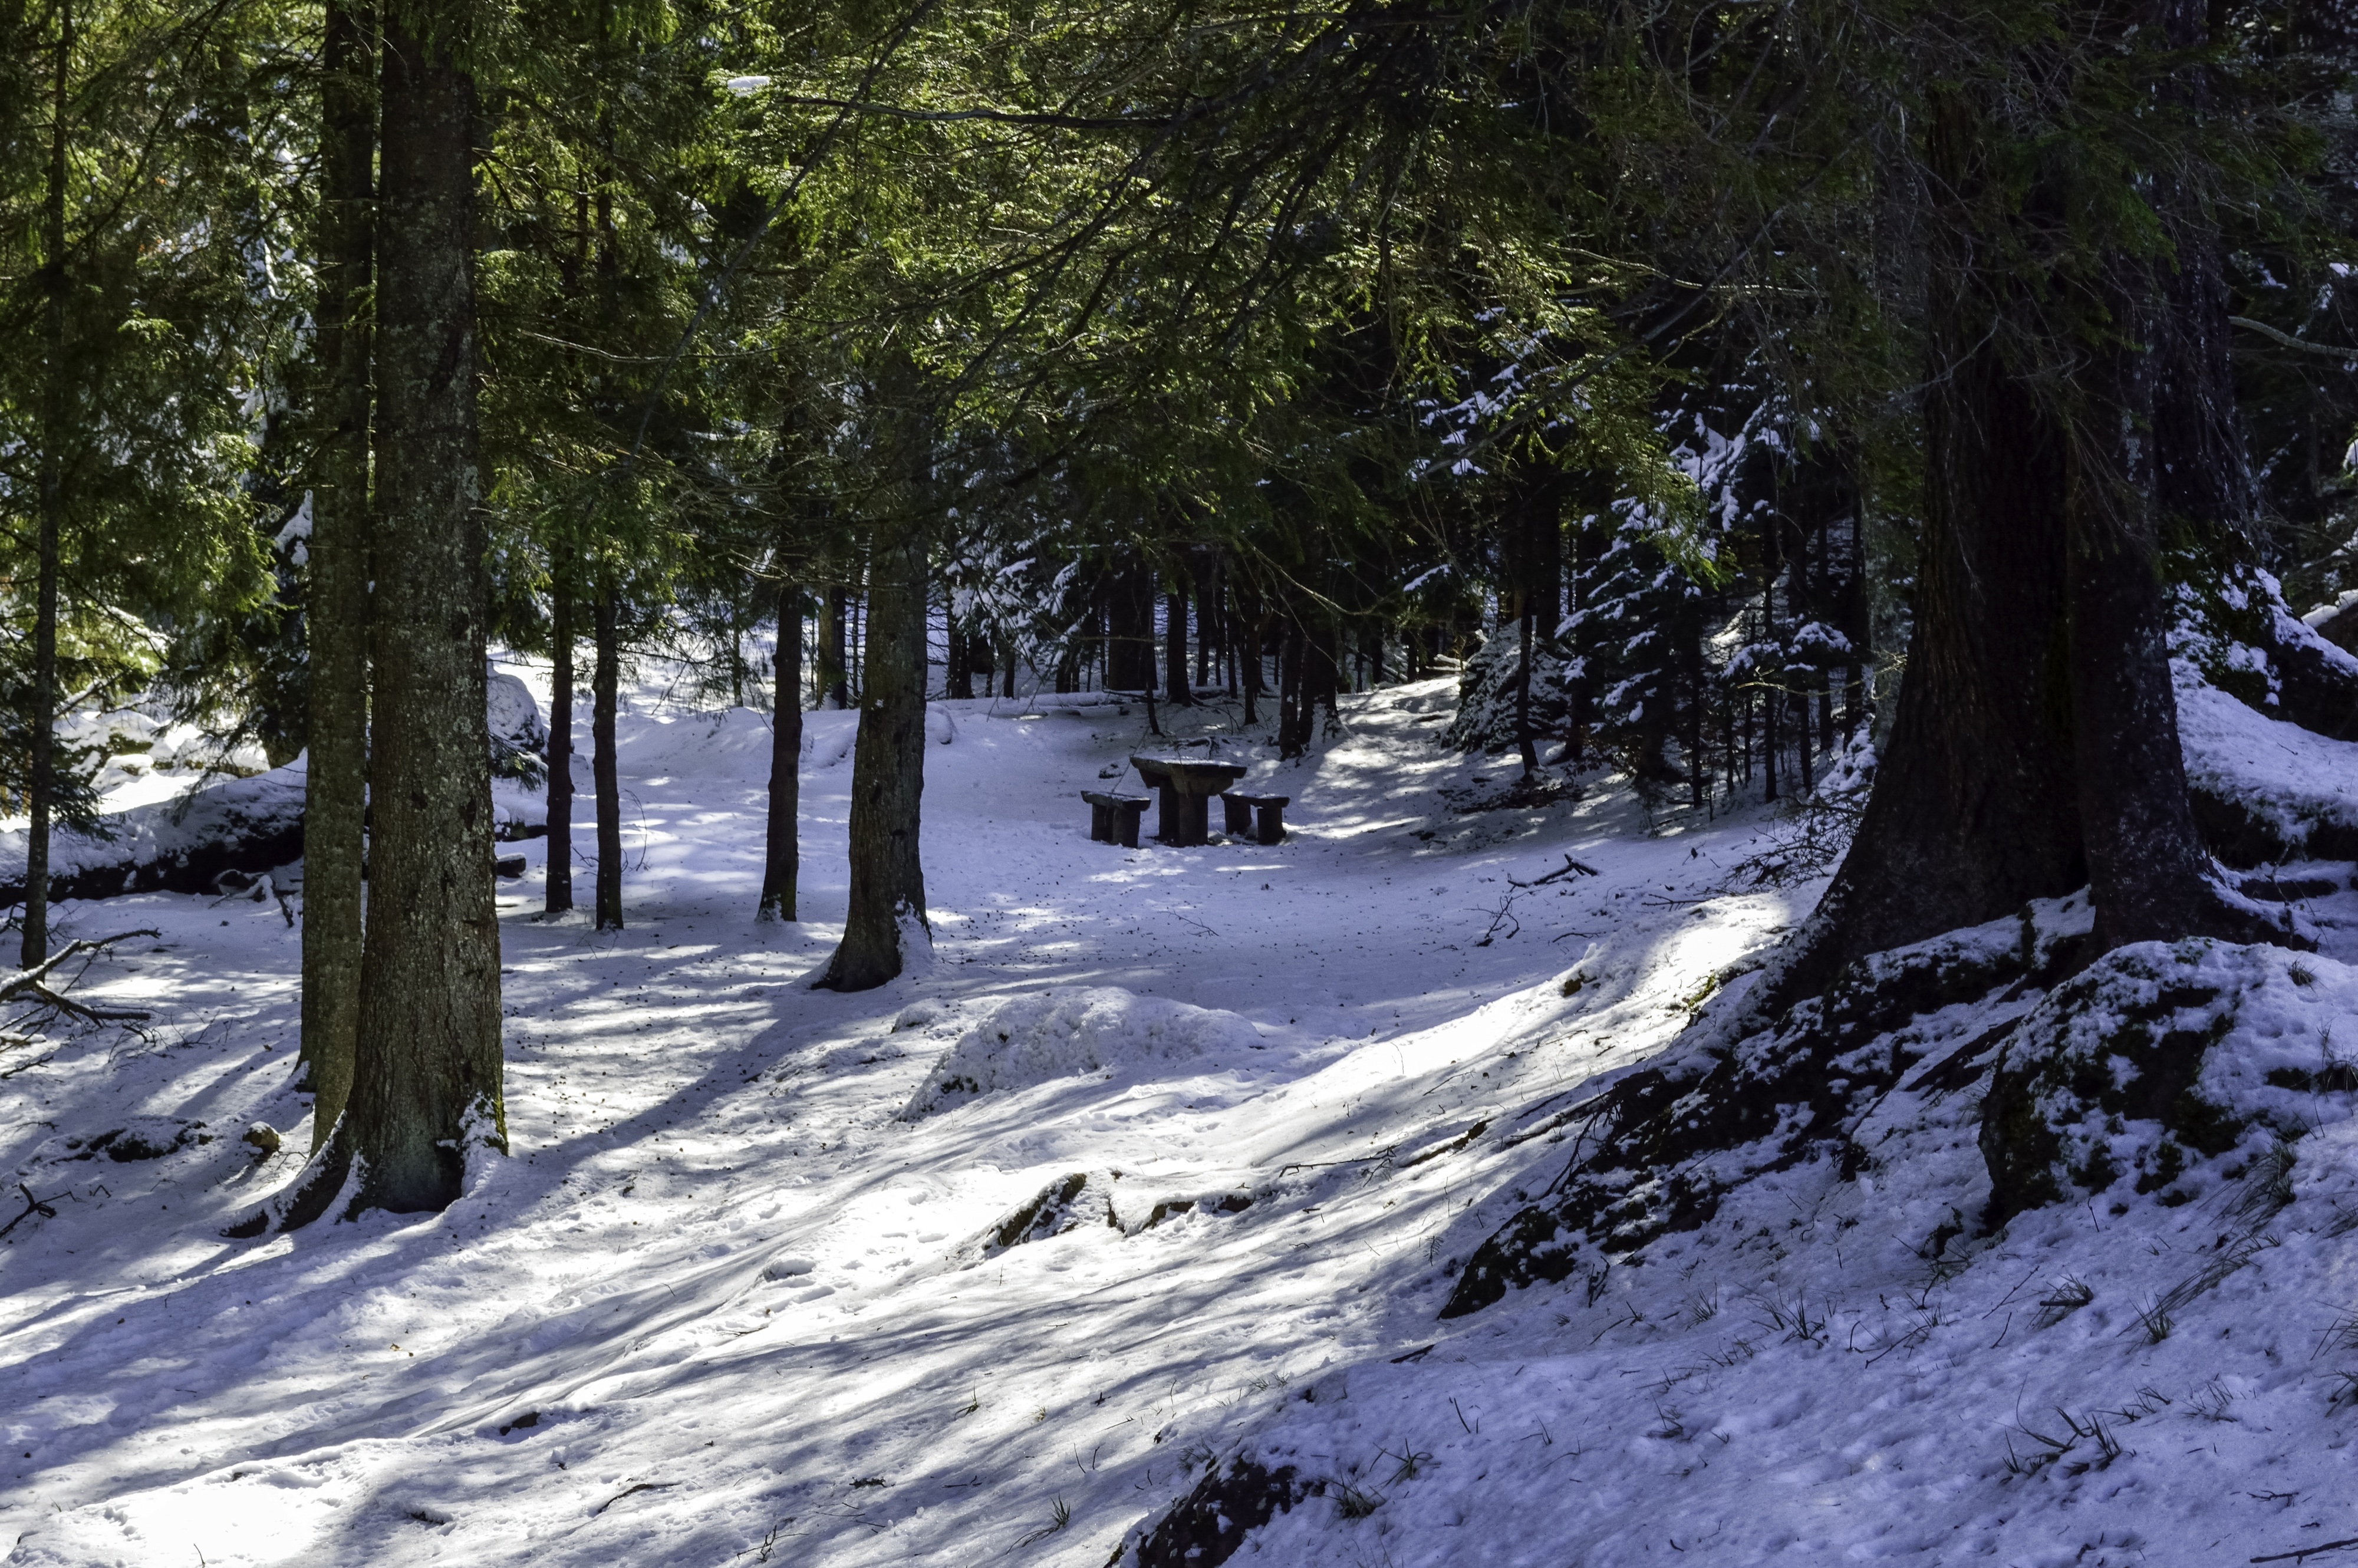
landscape, tree, nature, forest, outdoor, wilderness, mountain, snow, cold, winter, plant, sky, wood, trail, white, frost, pine, wild, ice, park, weather, frozen, season, snowflake, snowfall, woodland, december, habitat, nobody, natural environment, woody plant